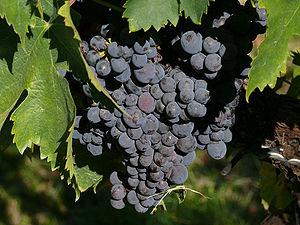
Sagrantino est un cépage rouge utilisé dans l'appellation Montefalco dans la région de l'Ombrie au centre de l'Italie.